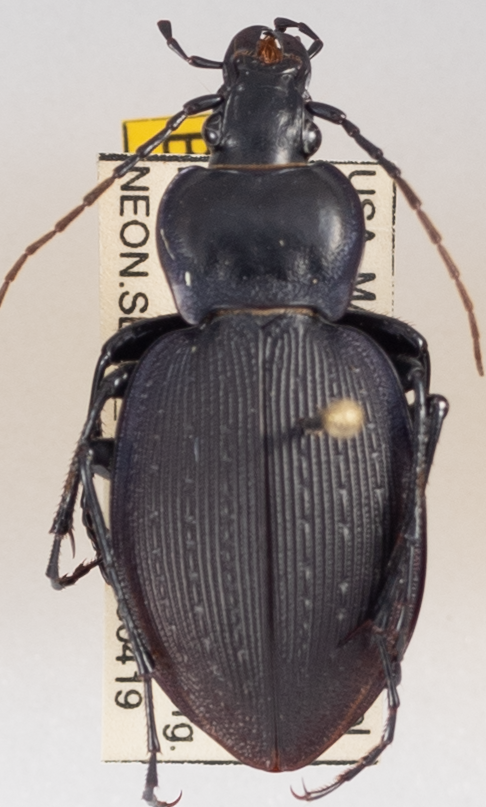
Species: Carabus goryi
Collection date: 2018-04-19
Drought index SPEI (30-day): -1.18
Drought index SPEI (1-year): -0.304
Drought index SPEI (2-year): -0.32